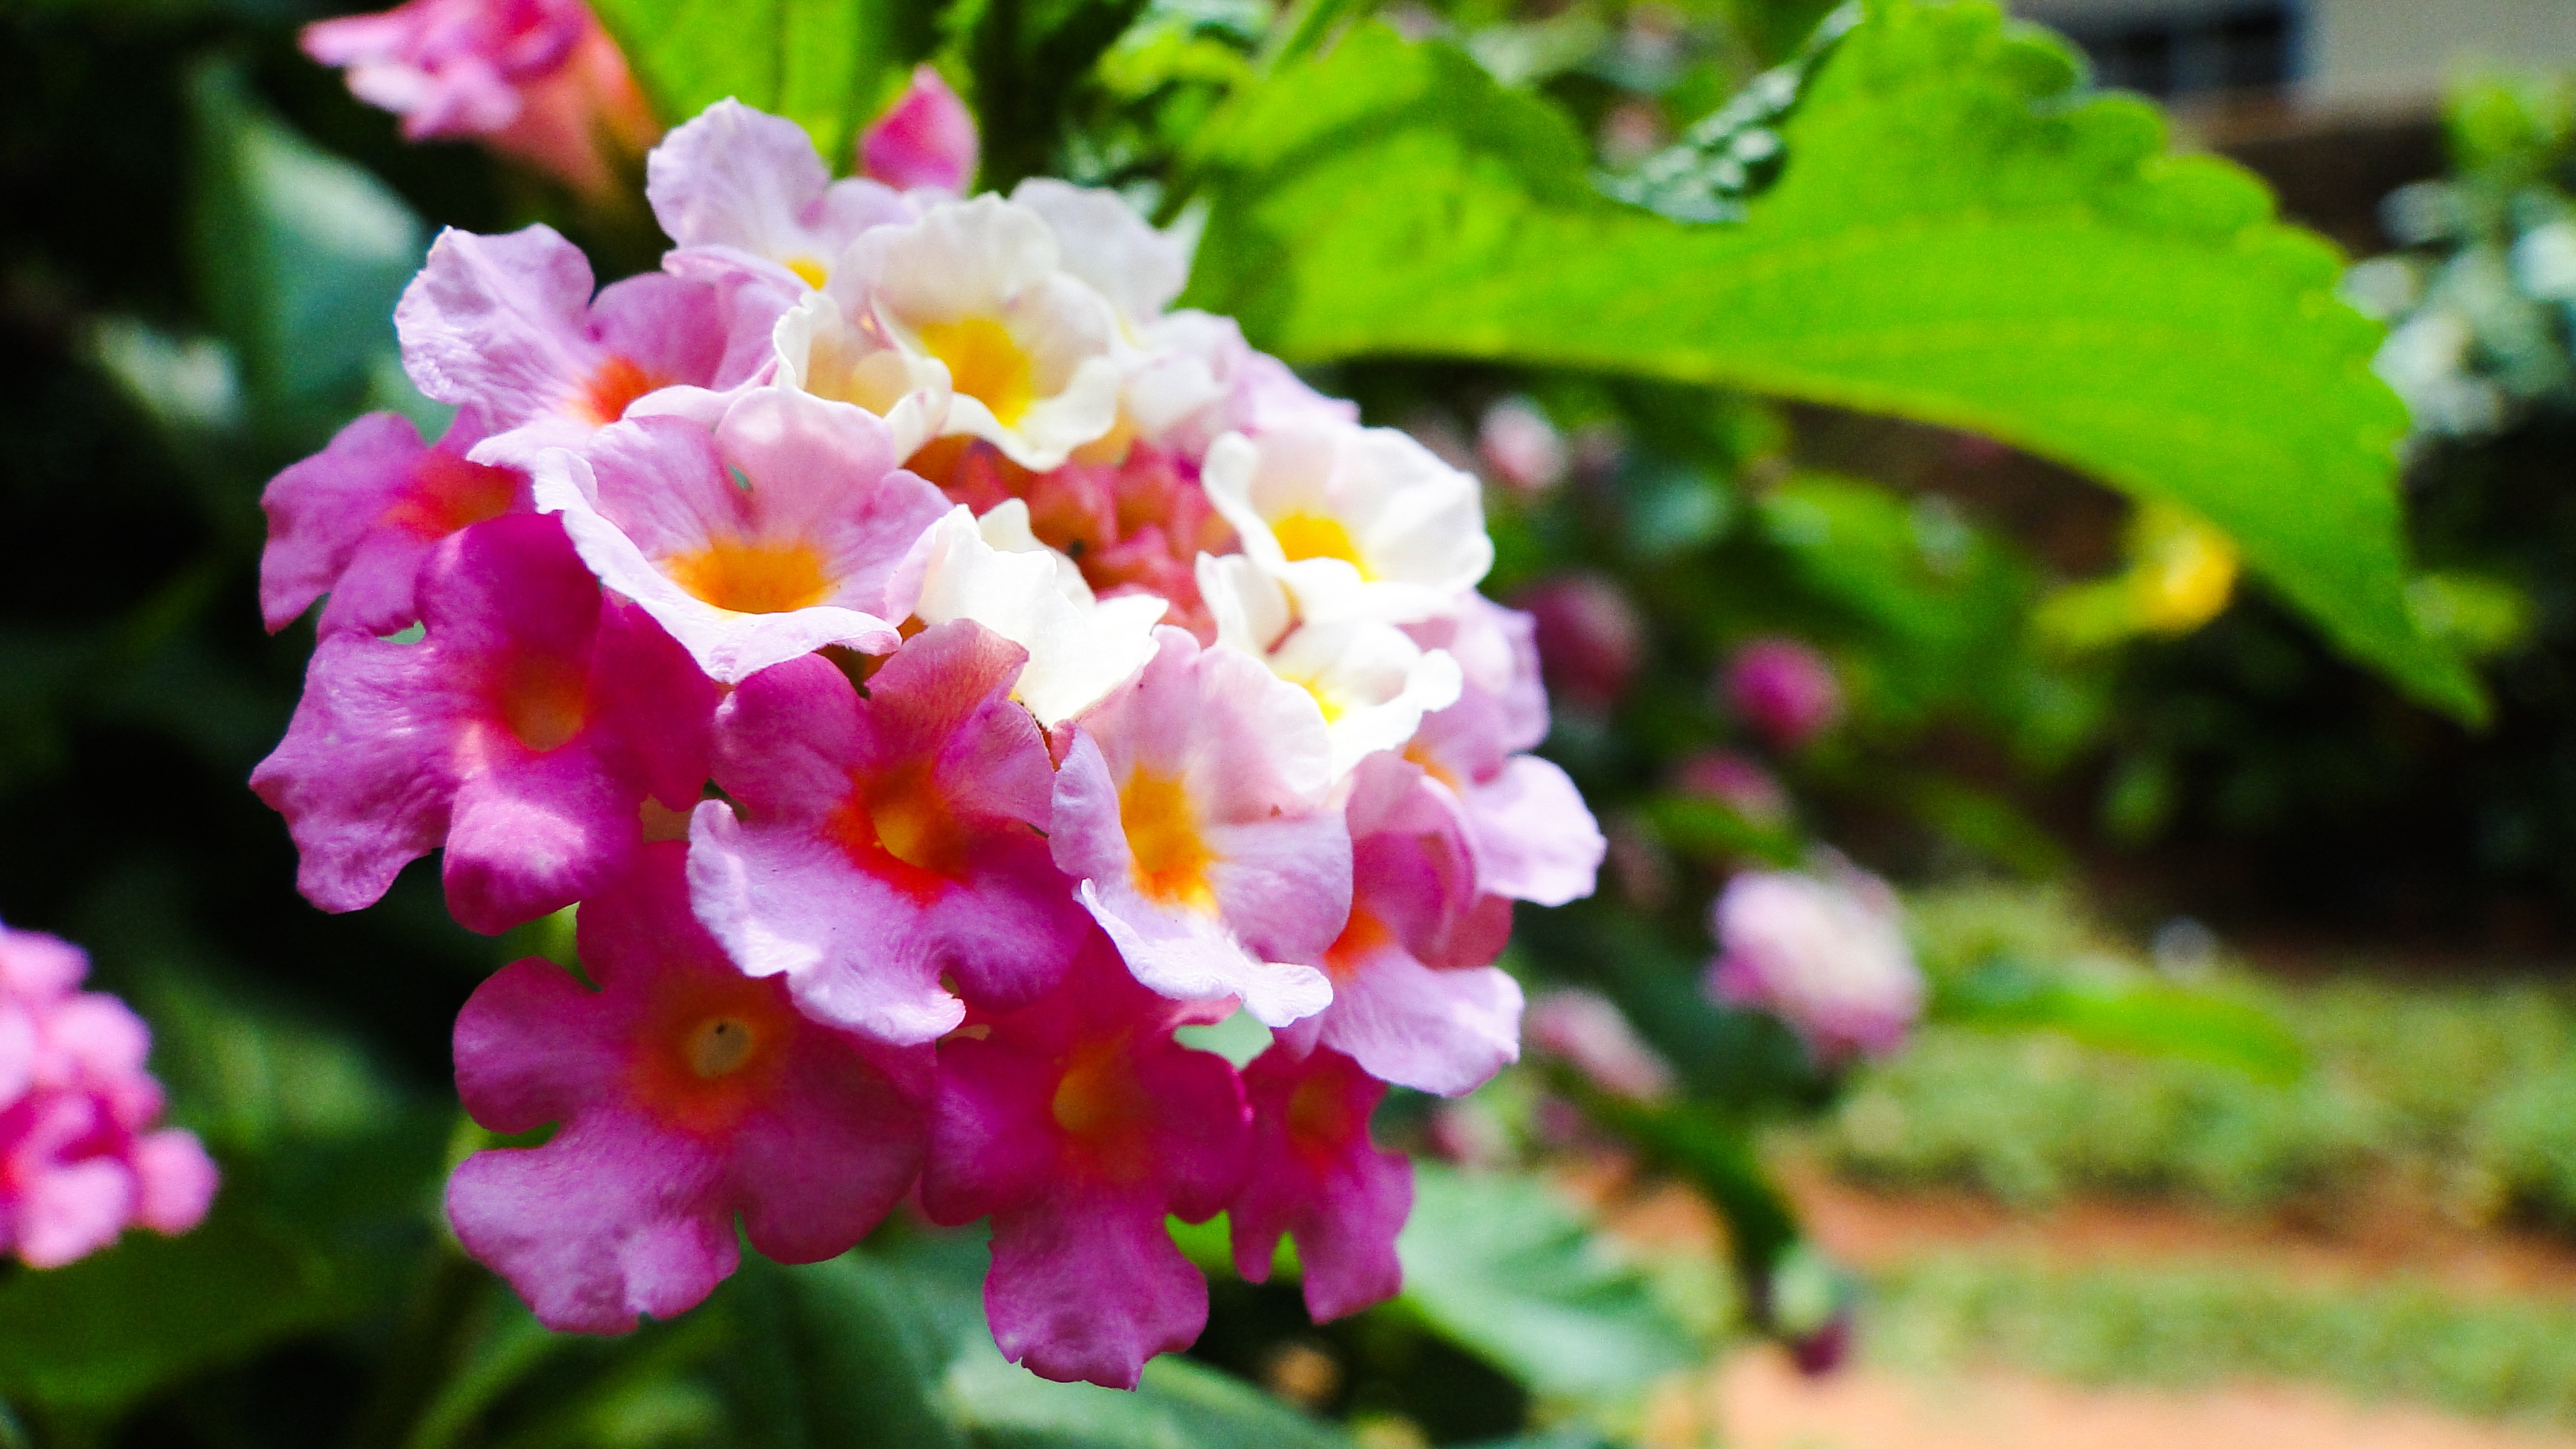
nature, blossom, plant, flower, petal, spring, botany, blooming, garden, flora, wildflower, flowers, shrub, lilac, macro photography, flowering plant, lantana camara, annual plant, land plant, mini flower